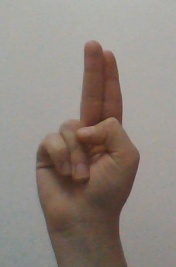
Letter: taa